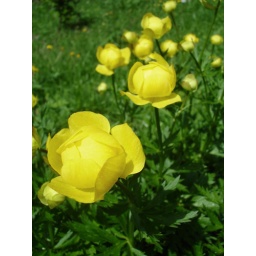
These yellow flowers called in German, Trollblume, were everywhere in &amp;quot;Die Eng&amp;quot; in Austria!So, so beautifully contrasting with the green grass!